David Wall (dancer)

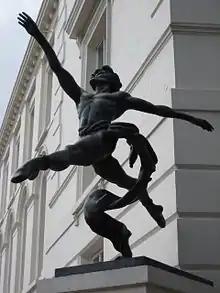
"Jeté", a sculpture by Enzo Plazzotta based on David Wall

David Richard Wall CBE (15 March 1946 – 18 June 2013) was an English ballet dancer of The Royal Ballet, where he was promoted to the rank of principal at the age of 21, the youngest in company history at the time.